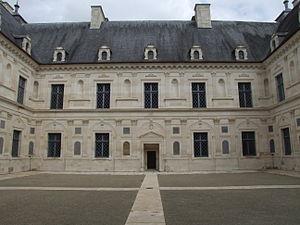
Château d'Ancy-le-Franc, Yonne, Bourgogne, FRANCE
Le château d'Ancy-le-Franc, situé dans la commune d'Ancy-le-Franc dans le département français de l'Yonne en Bourgogne, est une œuvre architecturale de l'italien Sebastiano Serlio, réalisée pour Antoine III de Clermont, beau-frère de Diane de Poitiers.
La Seconde Renaissance, autrefois dit Style Henri II, marque à partir de 1540, la maturation du style apparu au début du siècle ainsi que sa naturalisation tandis que le Val de Loire se retrouve relégué en conservatoire des formes de la Première Renaissance. Cette nouvelle période se développe alors principalement durant les règnes de Henri II, François II puis Charles IX, pour ne s'achever que vers 1559-1564, au moment même où commencent les Guerres de religions, qui seront marquées par le Massacre de la Saint-Barthélemy et la contre-réforme catholique.